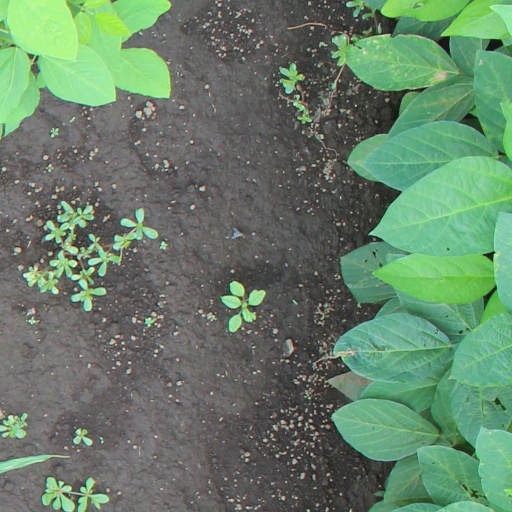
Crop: soybean